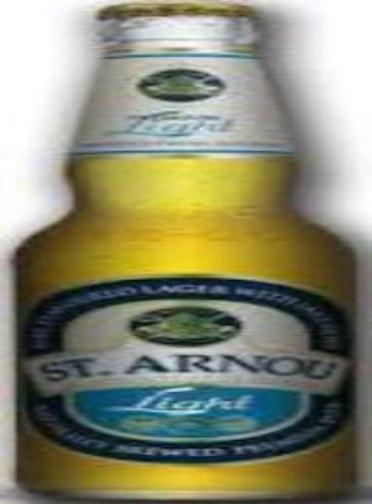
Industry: Food